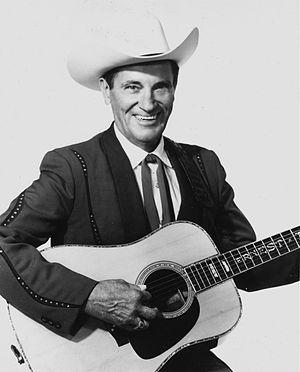
Ernest Dale Tubb, surnommé Texas Troubadour, oncle de Lucky Tubb, est un parolier et chanteur américain et l'un des pionniers de la musique country. Son plus grand succès, "Walking the Floor Over You", fut un point majeur du style honky tonk. On lui doit aussi le premier enregistrement de "Blue Christmas" vers 1948-49 et qui fut repris ensuite par Elvis Presley. Autre succès de Tubb, "Waltz Across Texas" qui est devenu un des classique. Durant les années 1960, il enregistra des duos avec la chanteuse Loretta Lynn, dont leur hit "Sweet Thang".